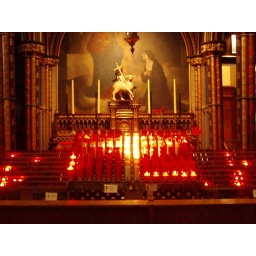
white cross in candles